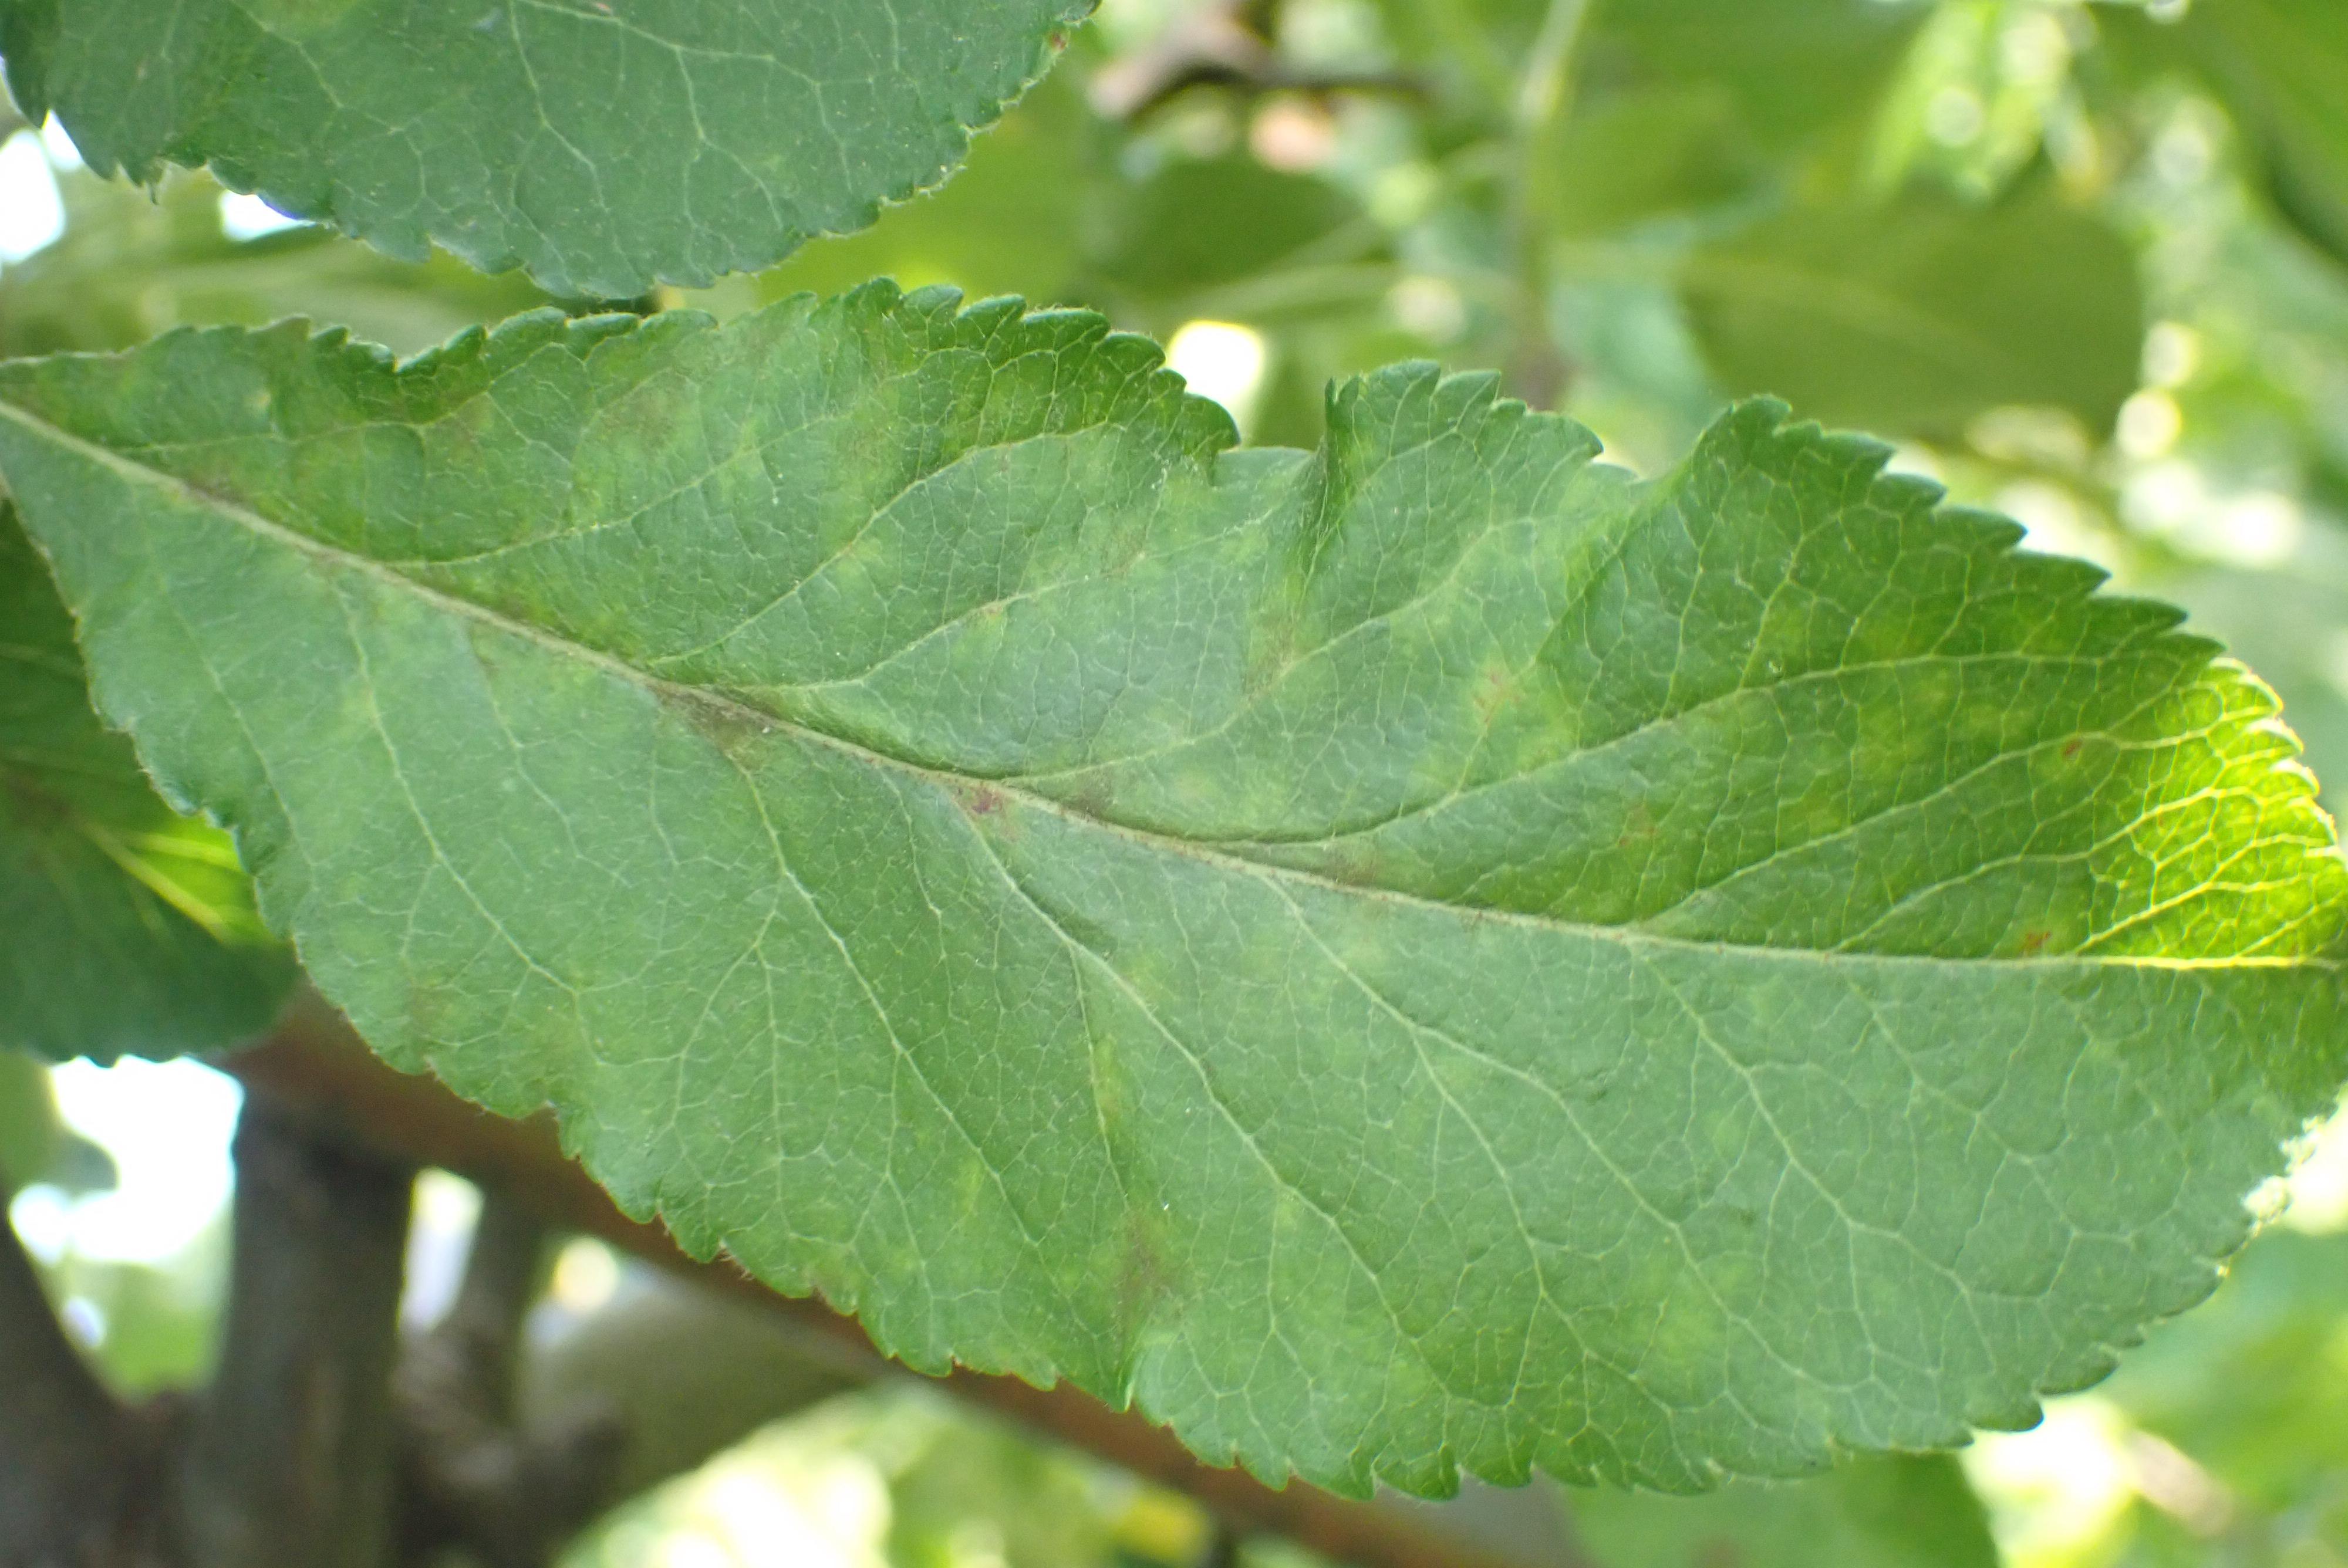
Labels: scab